Norfolk Roadside Nature Reserve

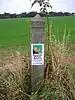
Roadside marker post for one of the 67 reserves, this one is near Metton.

Norfolk Roadside Nature Reserve is a scheme which was set up in the mid-1990s by collaboration between the Norfolk County Council and the Norfolk Wildlife Trust. The aim of this scheme is to protect and promote the verges of Norfolk's roadside, that contain rare and scarce plant and insect species. Many of Norfolk's roadside verges have survived modern road improvements and as such are remnants of the natural grassland habitats that were once common and widespread in the British Isles. There are currently 67 (October 2007) such sites around the Norfolk countryside, but more are added each year. Once each year every Roadside Nature Reserve is surveyed and recorded by a dedicated group of volunteers from the trust. Demarcation posts are sited at each end of the Reserves.